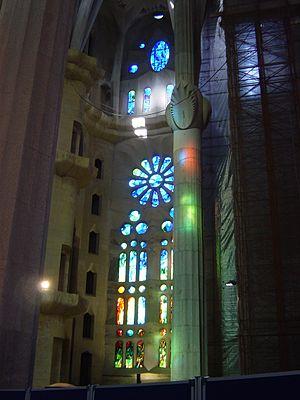
La Sagrada Família, Temple Expiatori de la Sagrada Família de son nom complet en catalan, ou Templo Expiatorio de la Sagrada Familia en espagnol est une basilique de Barcelone dont la construction a commencé en 1882.